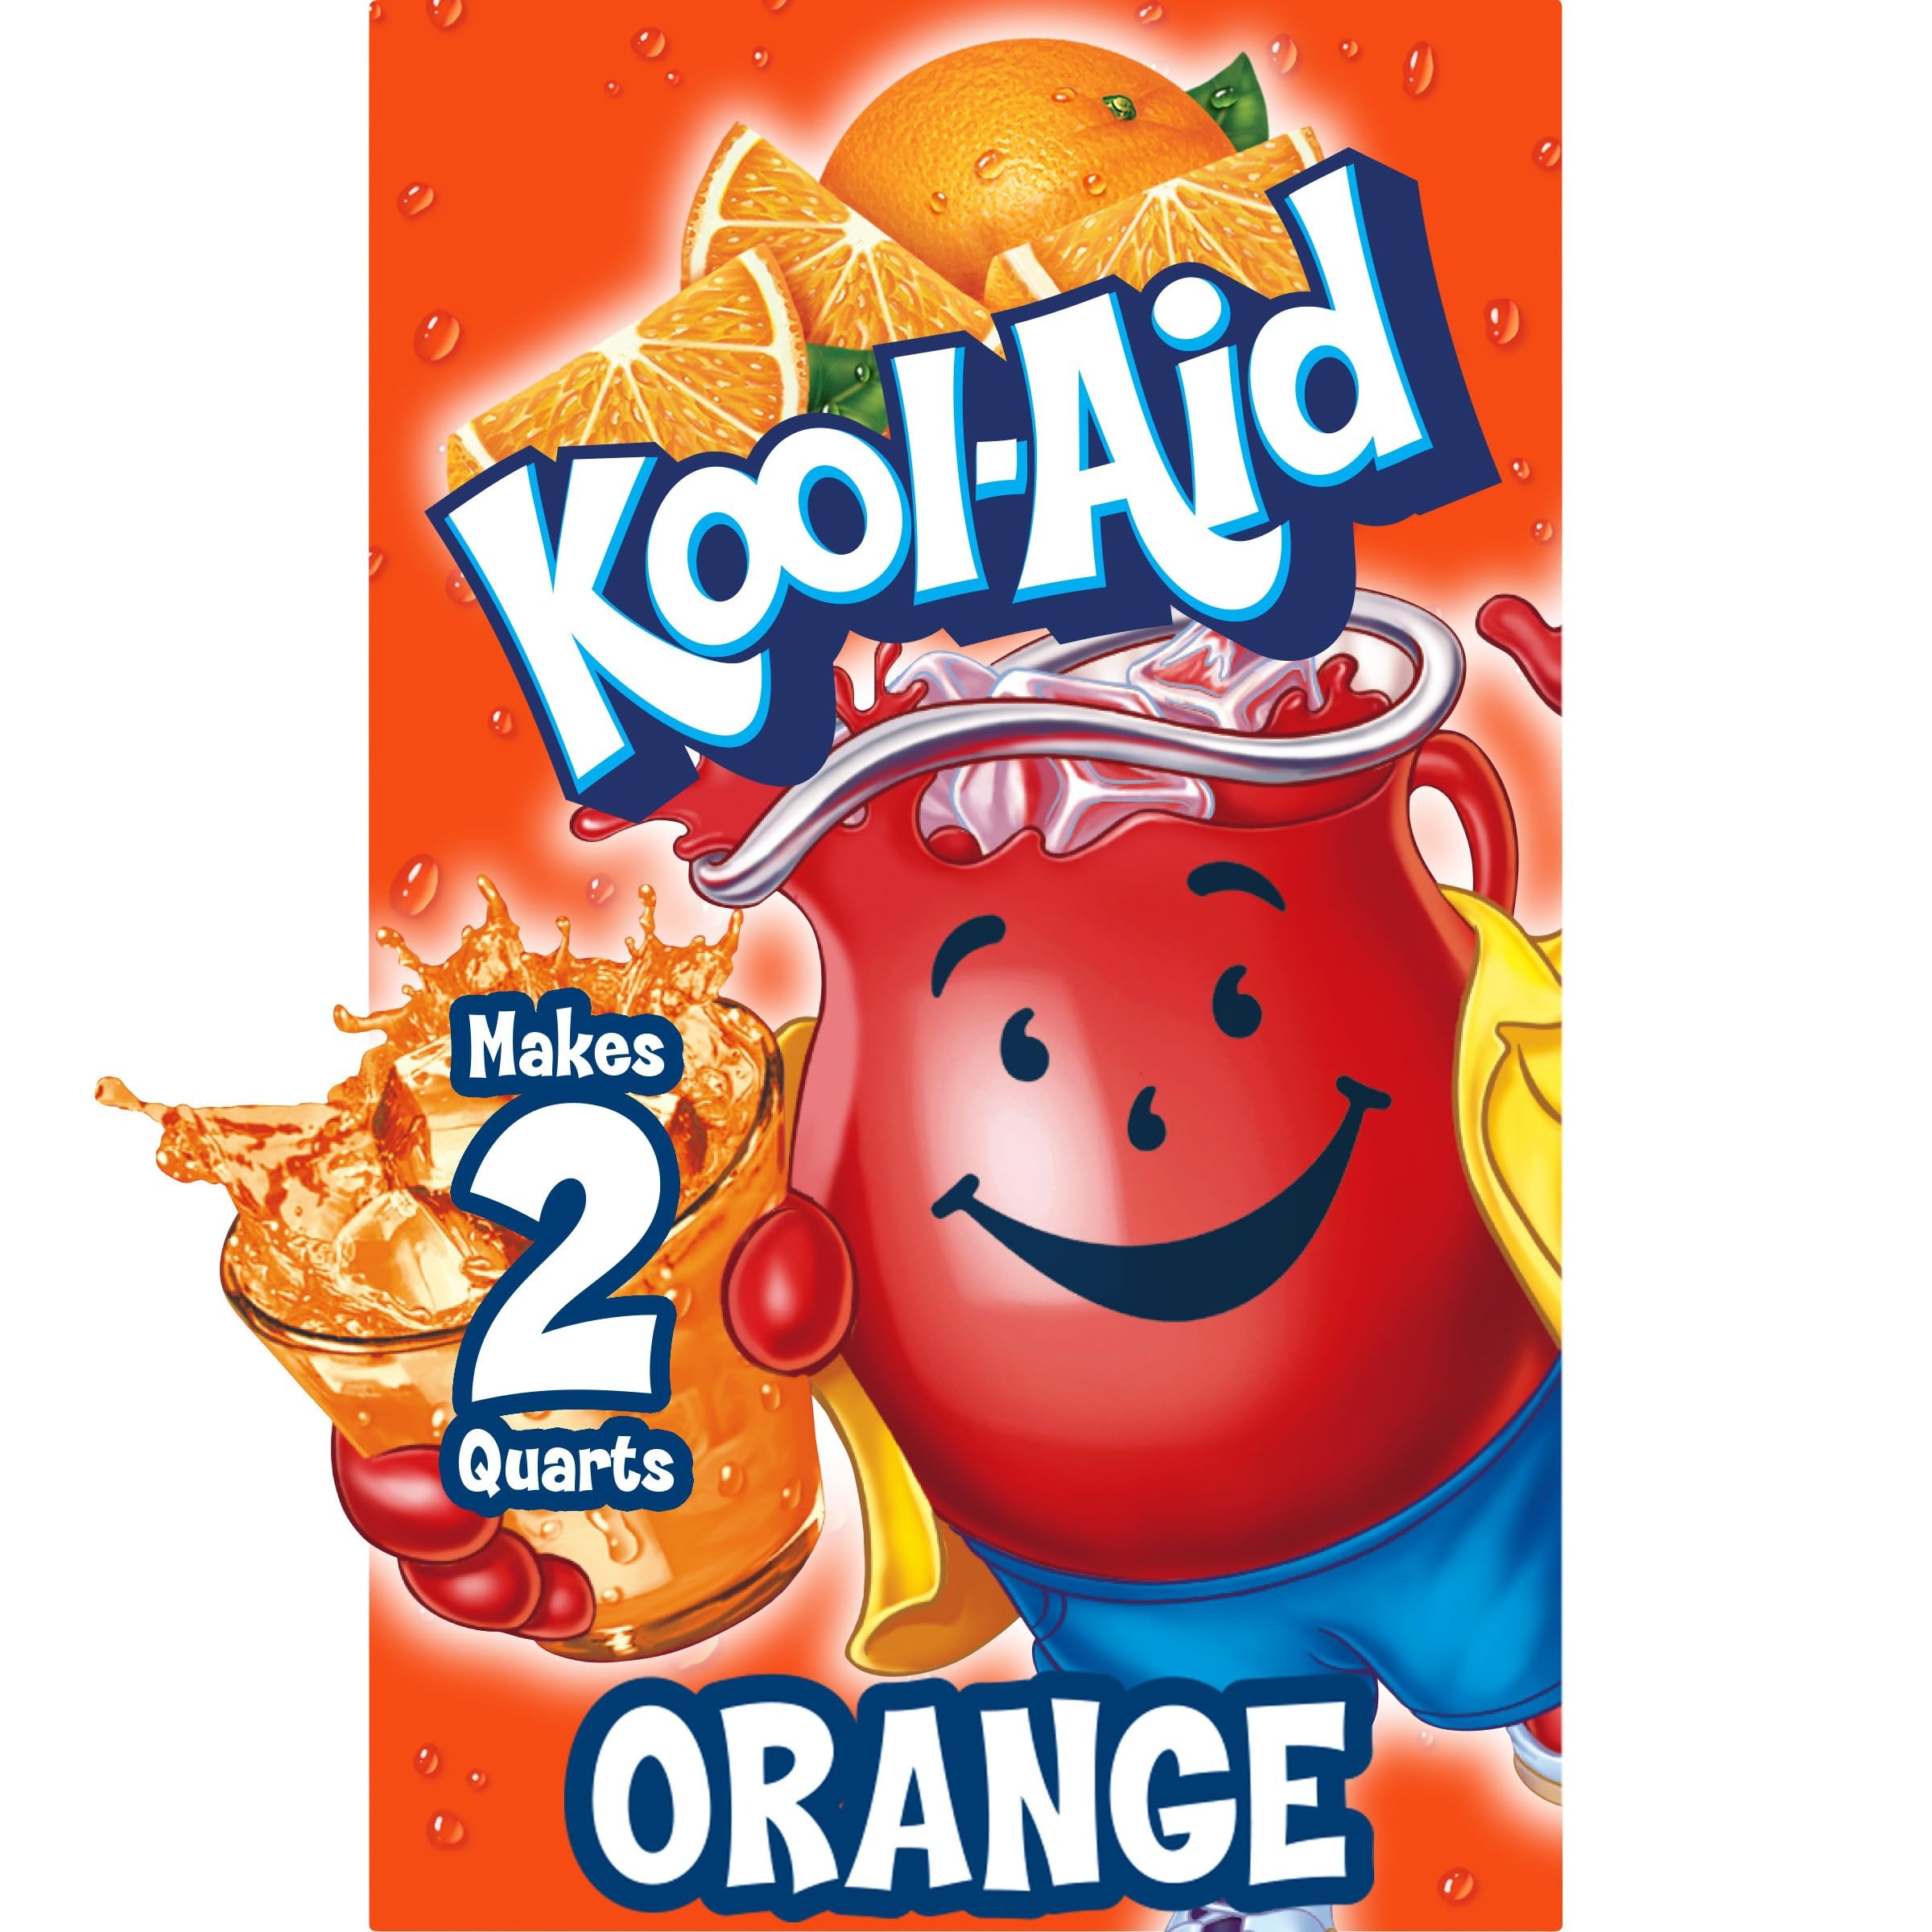
Item Name: Kool-Aid Unsweetened Caffeine Free Orange Zero Calories Powdered Drink Mix 192 Count Pitcher Packets
Bullet Point 1: KOOL AID DRINK MIX PACKET: One 0.15 oz packet of Kool-Aid Artificially Flavored Orange Unsweetened Powdered Drink Mix
Bullet Point 2: MAKES A 2 QT PITCHER: One packet of Kool-Aid Artificially Flavored Orange Unsweetened Powdered Drink Mix makes a 2 quart pitcher
Bullet Point 3: JUST ADD WATER & SUGAR: Powdered orange drink mix packet makes it easy to prepare a tasty drink — just mix with water and sugar
Bullet Point 4: ORANGE FLAVOR: Bursting with refreshingly sweet and citrusy orange flavor
Bullet Point 5: CAFFEINE FREE: Unsweetened orange drink mix powder is a good source of vitamin C and contains no caffeine
Bullet Point 6: ENJOY ON THE GO: Combine powdered orange drink mix with sugar in a bottle of water to take on-the-go
Bullet Point 7: SEALED PACKET: Packet is sealed until you're ready to enjoy
Value: 28.8
Unit: Ounce

Price: 47.145